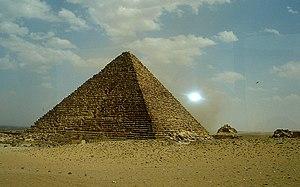
2500 av. J.-C. : les premières cités chinoises de Taosi au Shanxi, de Liangchengzhen et de Yaowangcheng, au Shandong, sites de la culture de Longshan, atteignent 10 000 habitants. Elles se développent pour atteindre 14 000 habitants vers 2250 av. J.-C. Commerce à longue distance de produits de luxe, témoignage d’une stratification sociale accrue.